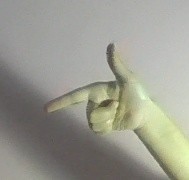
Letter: yaa